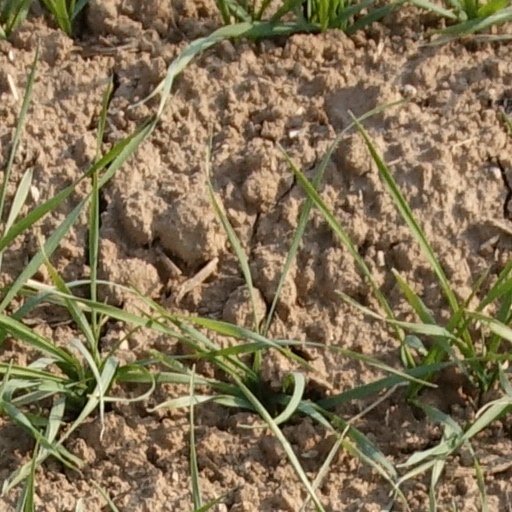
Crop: wheat